Hulk Hogan's Main Event

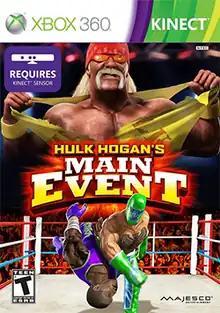

Hulk Hogan's Main Event is a professional wrestling fighting game starring Hulk Hogan created by American studio Panic Button and published by Majesco Entertainment for the Xbox 360. The game requires the Kinect peripheral.